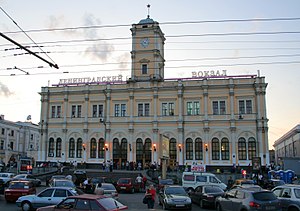
Moskva-Leningradskij banegård
Leningradskij banegård
Moskva-Leningradskij banegård er den ældste af Moskvas ni hovedbanegårde. Den er placeret på Komsomolskaja-pladsen og er endestation for tog fra det nordvestlige Rusland, heriblandt specielt Sankt Petersborg. Desuden er der internationale tog til og fra Tallinn og Helsingfors.